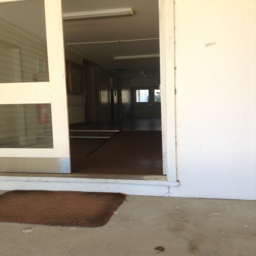
through the front doors and to the left